David Blandy

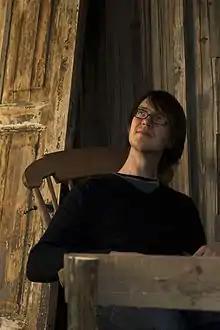
David Blandy

David Blandy (born 1976) is a British artist. He was educated at the Slade School of Fine Art and the Chelsea College of Art and Design in London.